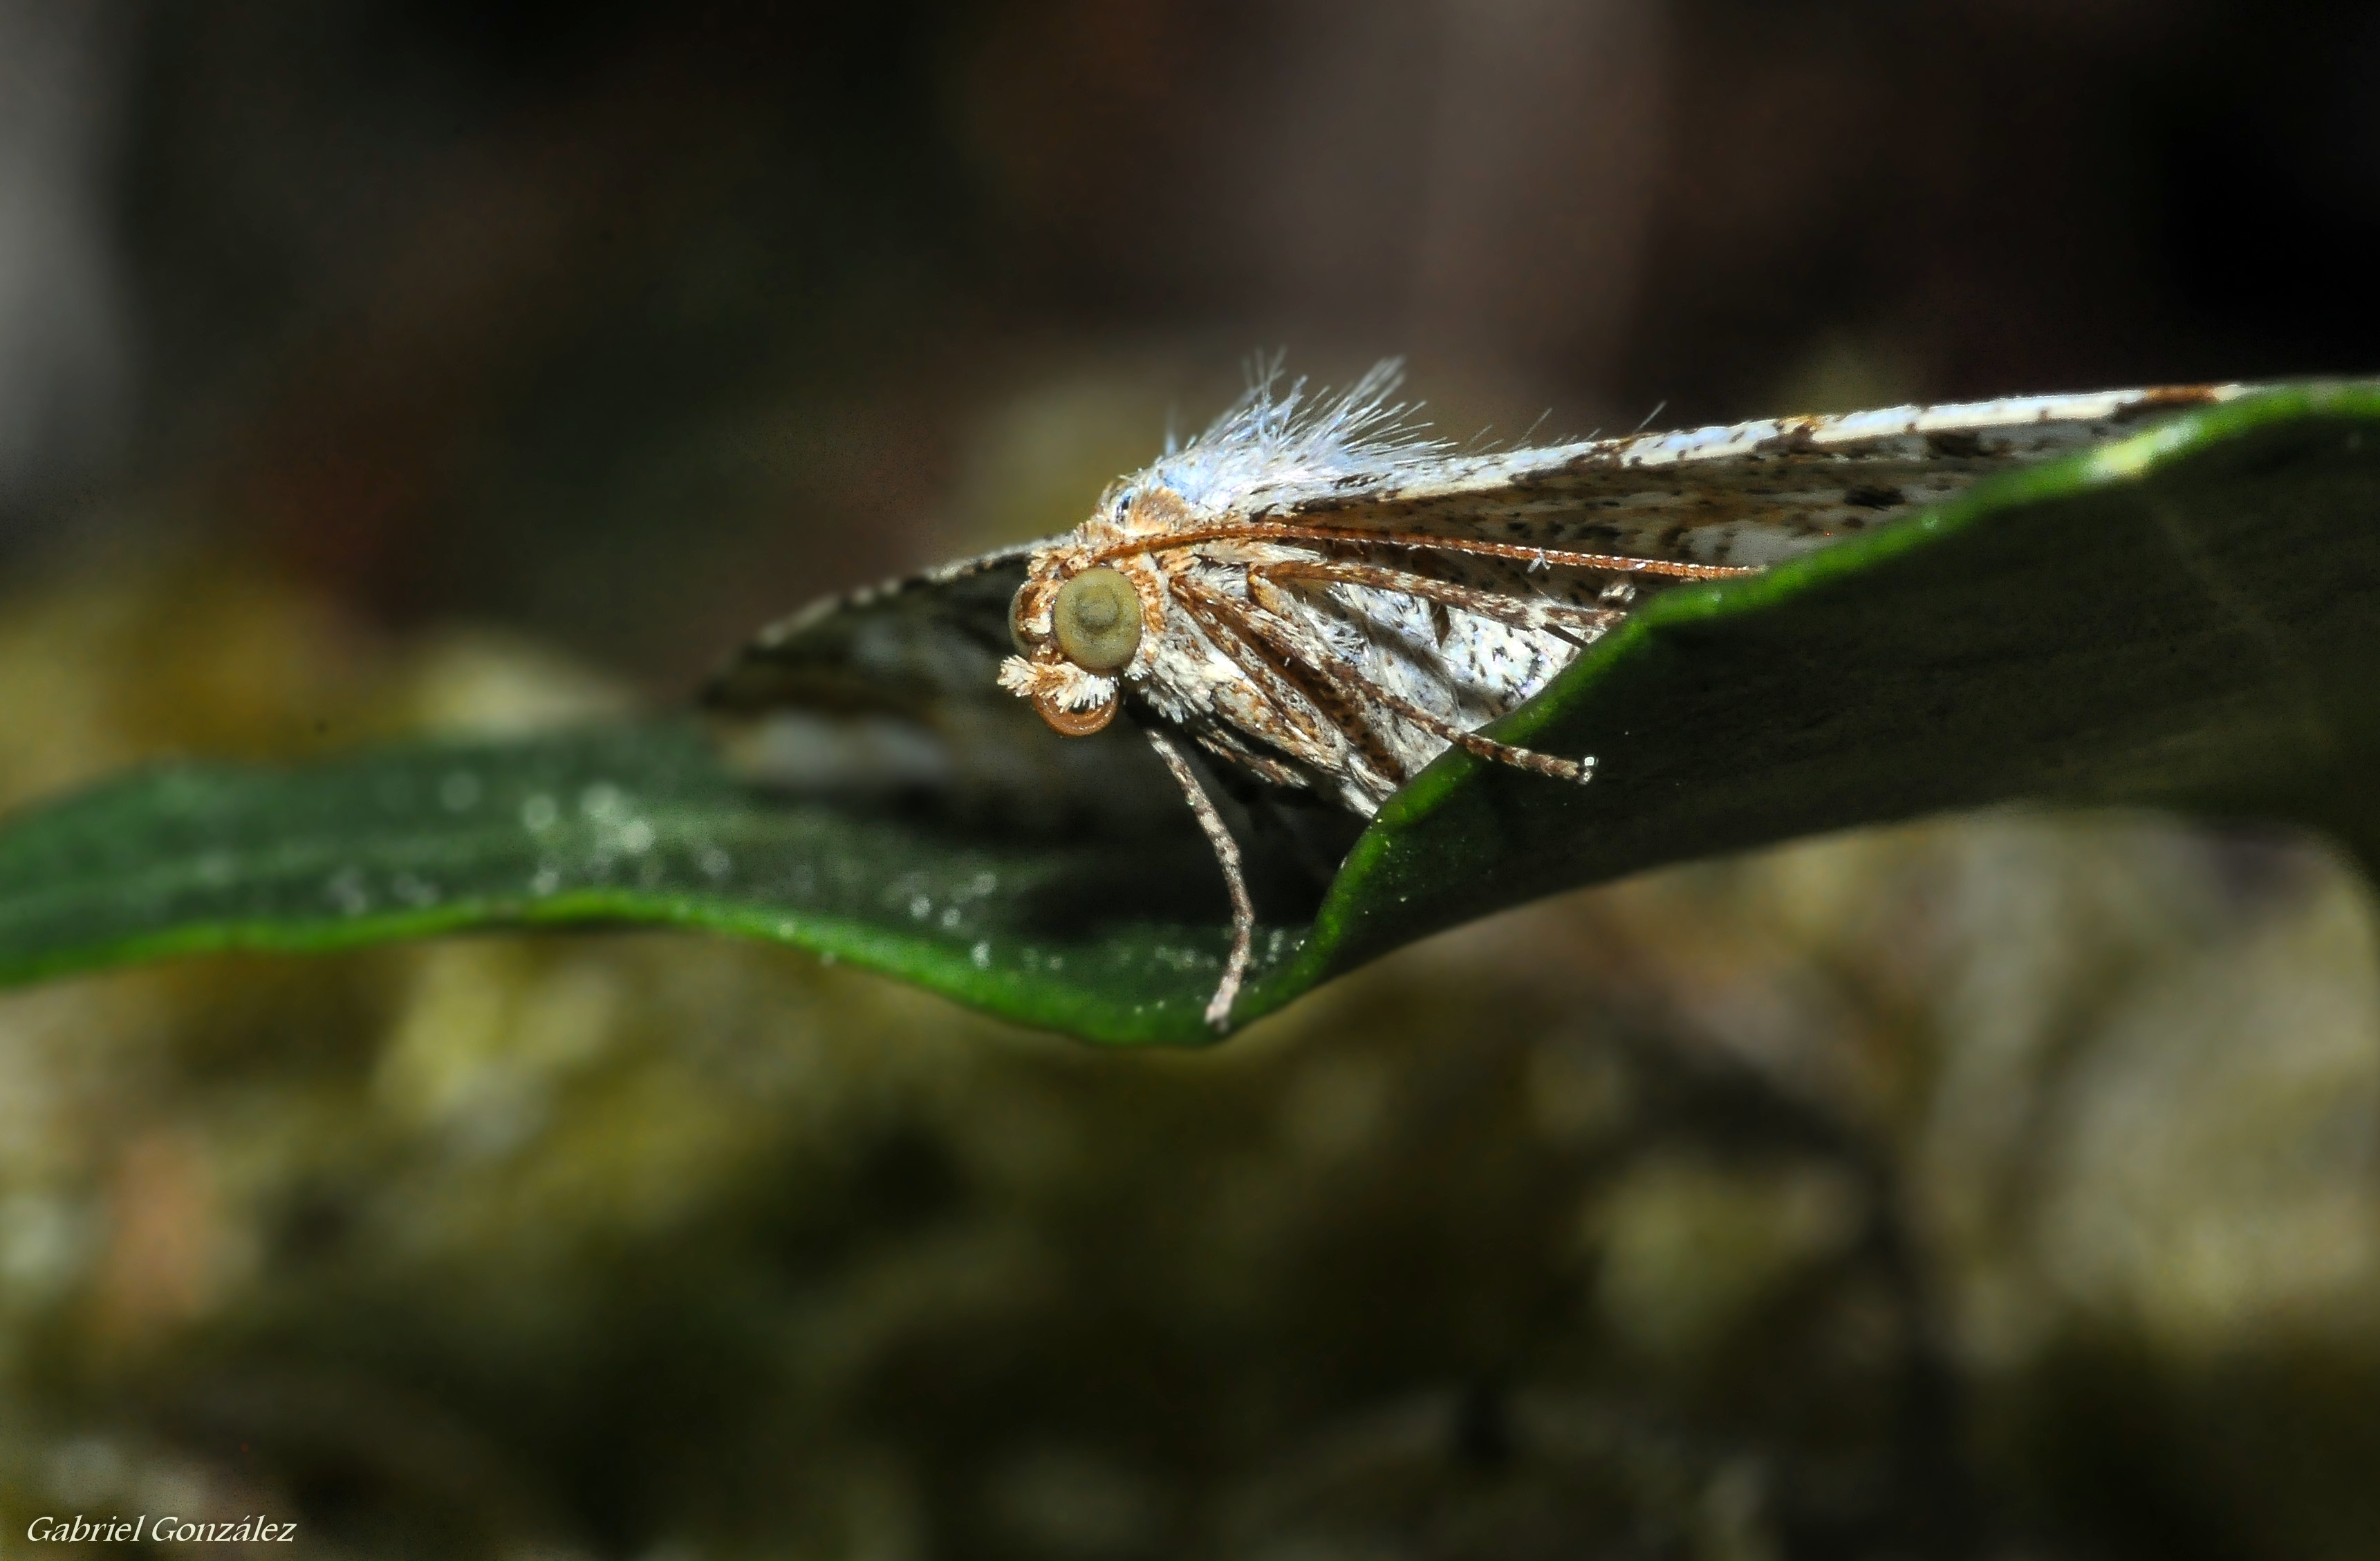
nature, grass, wing, photography, leaf, wildlife, green, insect, macro, flora, fauna, invertebrate, close up, animals, dragonfly, naturaleza, nikond90, ggl1, gaby1, xovesphoto, animales, gphoto, sigma105mm, macro photography, plant stem, dragonflies and damseflies